Filipe Nyusi

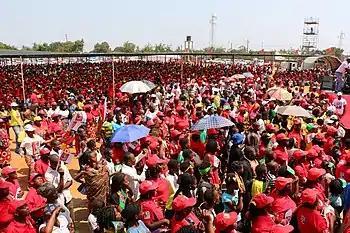
A section of the crowd at his final campaign rally in Maputo.

Nyusi took office as Minister of Defence on 27 March 2008, succeeding Tobias Joaquim Dai.